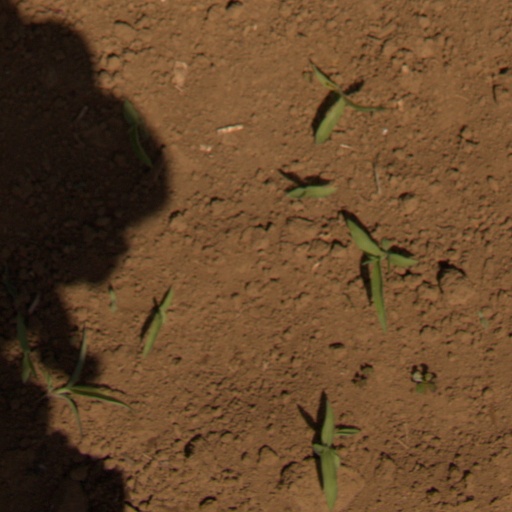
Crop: Jerusalem artichoke